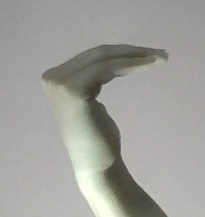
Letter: haa